Oikeyūen Station

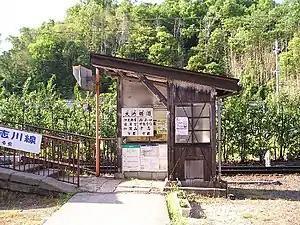
Oikeyūen Station, October 2005

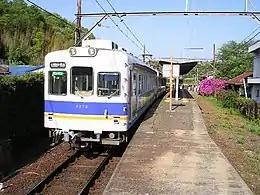
Platform

Oikeyūen Station is served by the Kishigawa Line, and is located 11.3 kilometers from the terminus of the line at Wakayama Station.